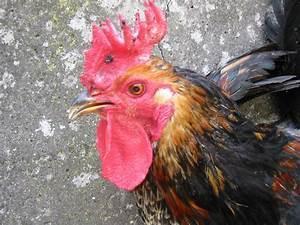
chicken